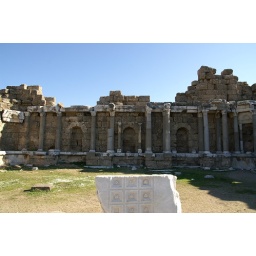
The old roman / greek library in Side. The white stone in the front is a piece of white marble from the ceiling!